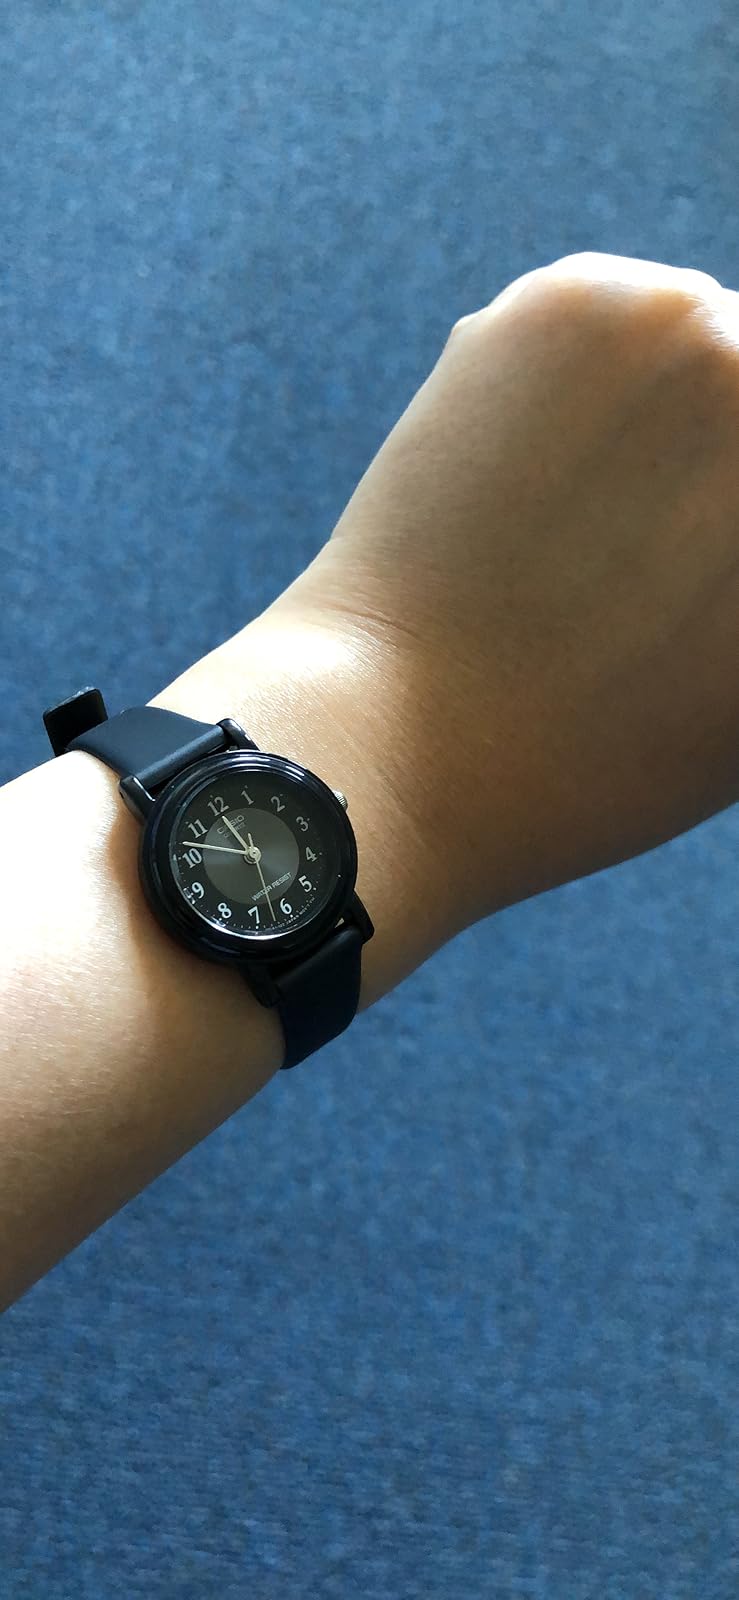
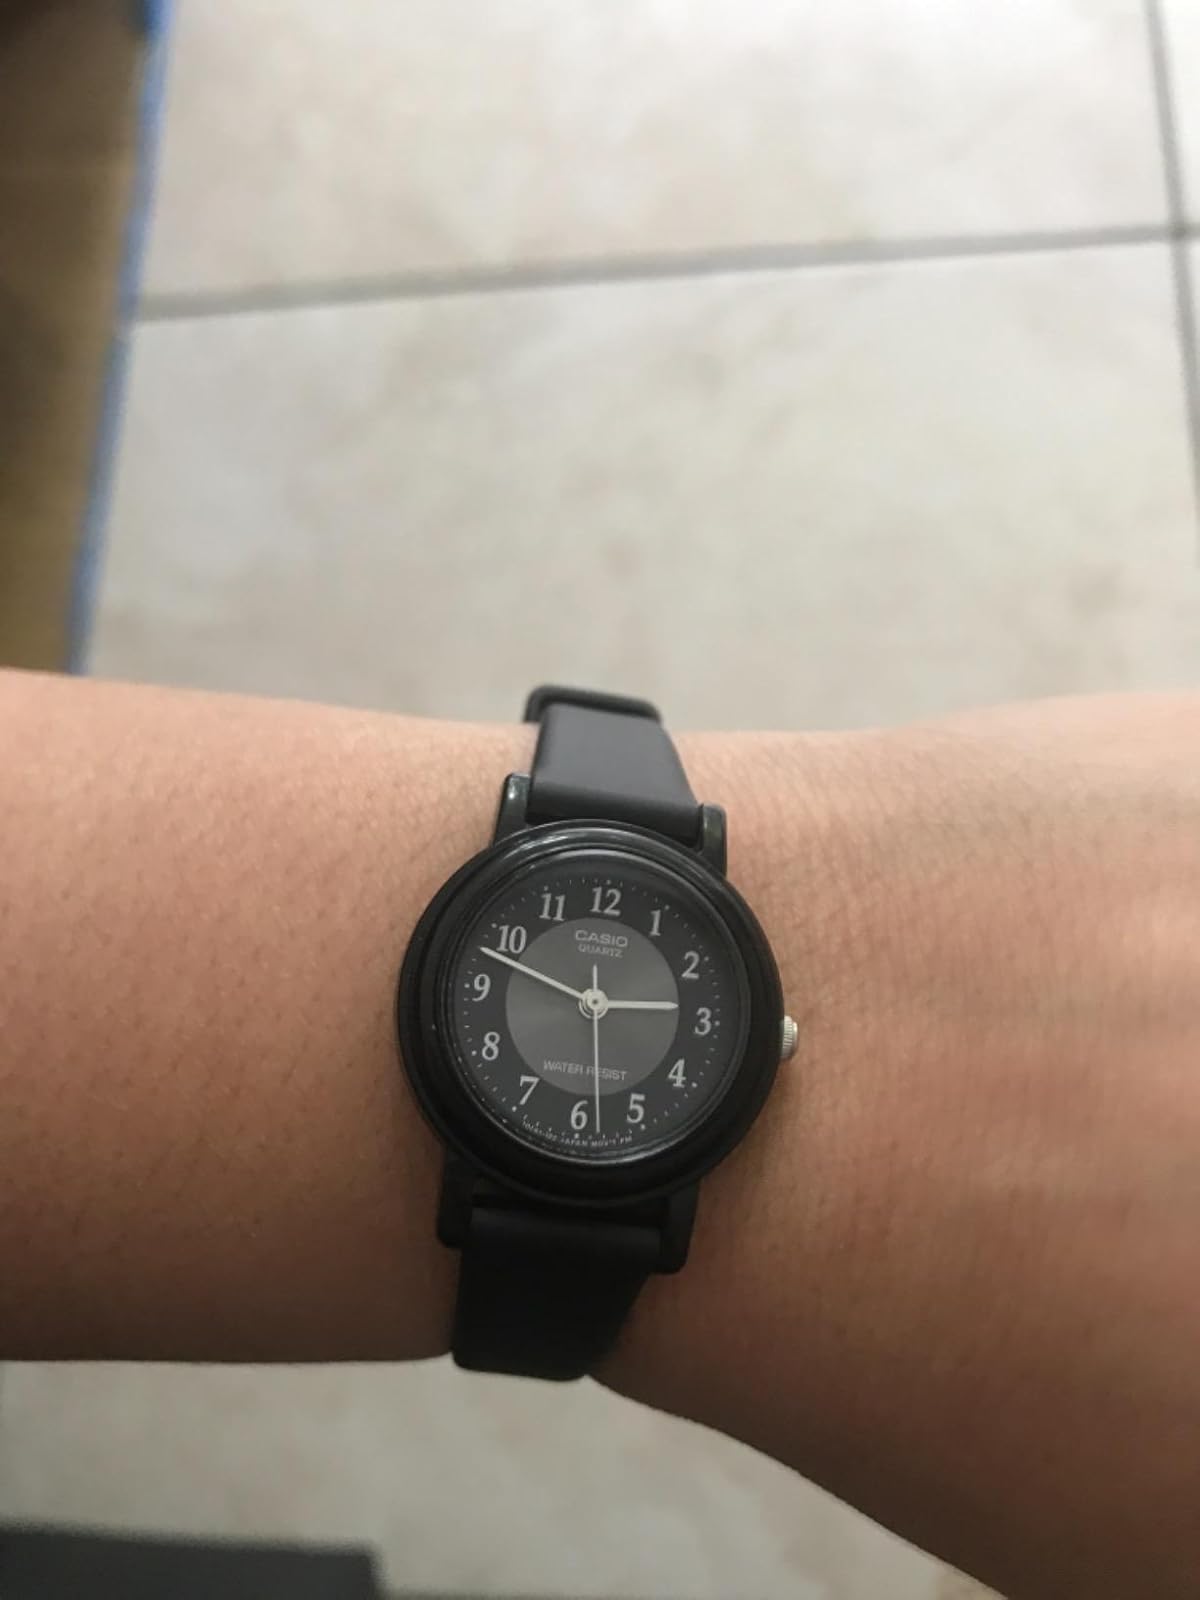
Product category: accessories_watch
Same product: yes